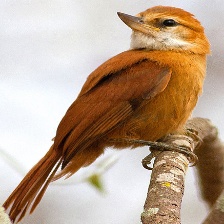
Species: GREAT XENOPS
Scientific name: MEGAXENOPS PARNAGUAE